Zina Young Card

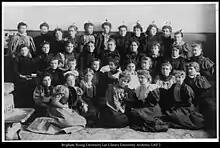
Brigham Young Academy domestic science department

As the "Dean of Women" of BYA, Card was assigned by LDS Church president John Taylor to attend the 1879 convention of the National Woman Suffrage Association shortly after Reynolds v. United States ruled that the first amendment did not protect the practice of polygamy. She was among the first Utah women to advocate for women's suffrage. Card and Emmeline B. Wells traveled to Washington, D.C., speaking of and advocating for women's suffrage and their own religious beliefs, especially polygamy. She spoke to the U.S. Senate and House Judiciary Committee in favor of plural marriage. While in Washington, Card met Susan B. Anthony, Elizabeth Cady Stanton, and President Rutherford B. Hayes. When Card and Wells returned to Utah, they traveled around the state, sharing their experiences in Washington.